Monte Carlo (video game)

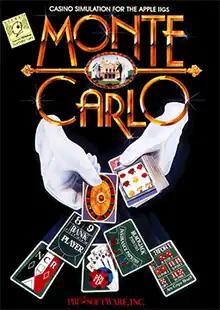

Monte Carlo is a gambling simulation video game created for the Apple II, created by PBI Software. It was programmed by Richard L. Seaborne and released in 1987.